2023 Nepal earthquake

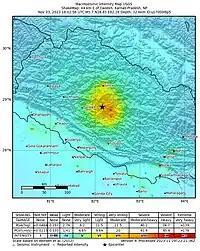
Strong ground motion map produced by the United States Geological Survey

Nepal lies in the Himalayas, where earthquake activity is associated with ongoing continental collision between the Indian and Eurasian plates. These plates converge at a rate of per year. The Indian plate is thrusted beneath the continental crust of the Eurasian plate, forming thrust faults along the collision zone. The Main Frontal Thrust predominantly accommodates this motion. Earthquakes along these thrust faults have been devastating in historic times.